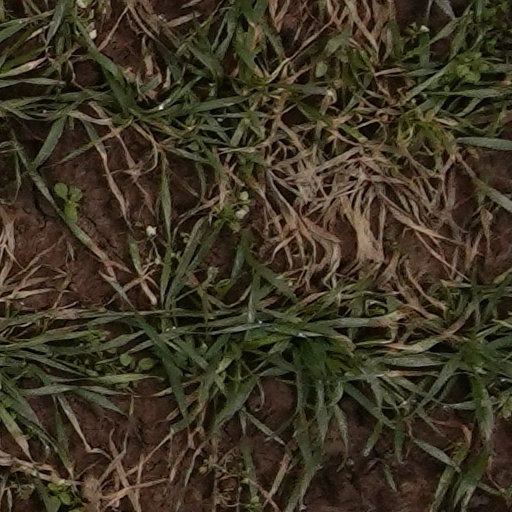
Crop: wheat